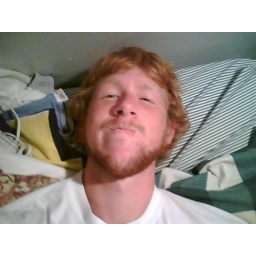
...As I lay down in green bed sheets...